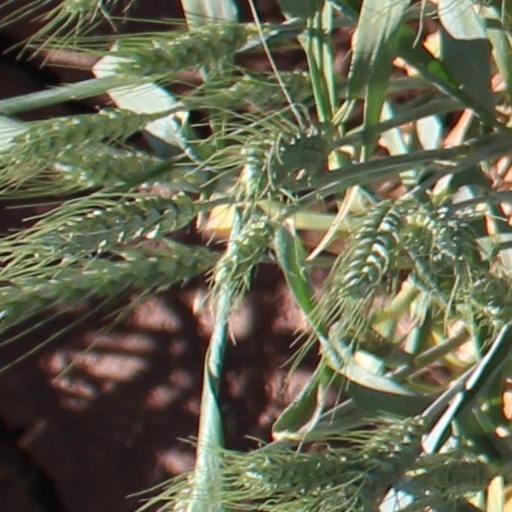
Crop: wheat